Neola Pereira

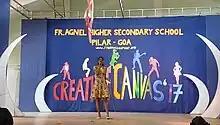
Pereira during a performance at the Creative Canvas 2017 in Pilar, Goa.

Pereira is a vocalist. On 14 October 2018, she achieved the position of 2nd runner-up in the teenage category at the 'Nightingale of Goa' competition, an event dedicated to recognizing original Konkani solo singing. The competition, organized by the Pilar Music Academy of the Pilar Fathers, took place at the Ravindra Bhavan in Margao.